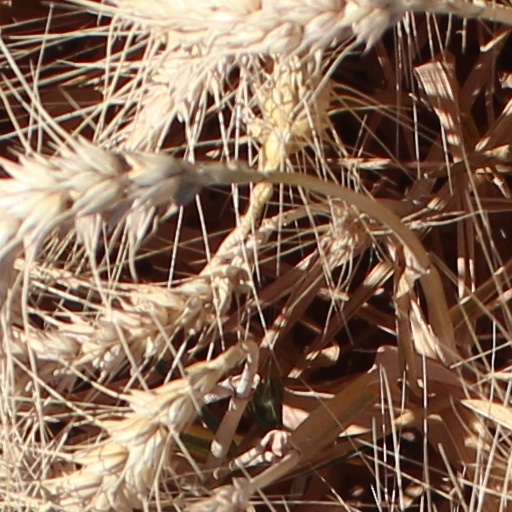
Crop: wheat